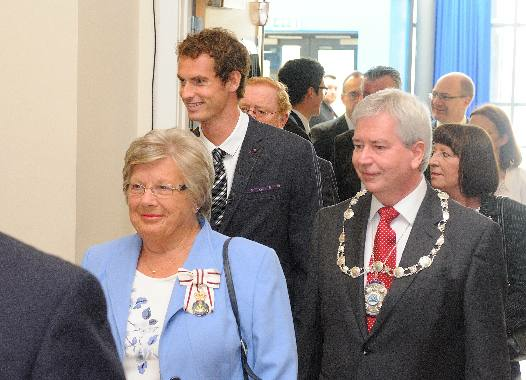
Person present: Yes